Pietro Loredan (admiral)

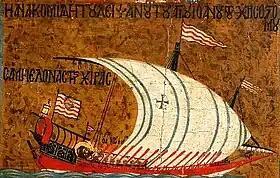
14th-century painting of a light galley, from an icon now at the Byzantine and Christian Museum at Athens

Despite this setback, on 12 January 1424, Loredan was again elected as captain-general of the Gulf, with the task of assisting Thessalonica, which the Republic had acquired the previous year, by attacking Gallipoli and applying military and diplomatic pressure on the Ottoman Sultan Murad II to recognize Venetian possession of the city. Loredan led his fleet to patrol the Dardanelles from July to October, and fought a number of engagements with the Turks. This prompted the Byzantine emperor to send Loredan a number of holy relics as a token of gratitude. Despite Loredan's activities, however, the conflict continued fruitlessly for the Venetians, amidst increasing suffering and discontent for the inhabitants of Thessalonica, until the city was conquered by the Ottomans in March 1430.